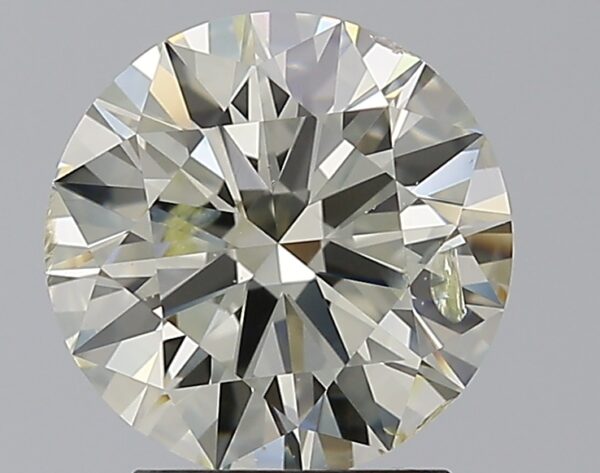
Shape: round
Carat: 2.5
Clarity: SI2
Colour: N
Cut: EX
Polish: EX
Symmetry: EX
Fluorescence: N
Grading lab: IGI
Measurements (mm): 8.76 x 8.71 x 5.31